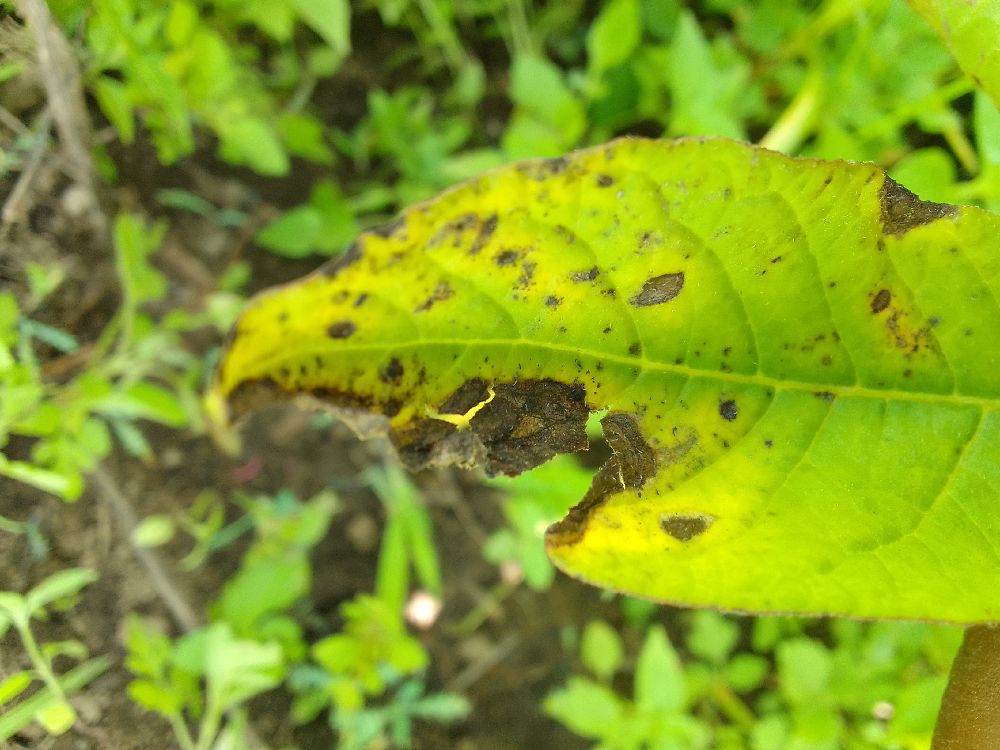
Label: Early blight